The Bronx

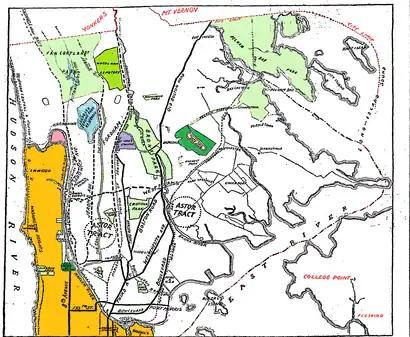
An 1896 " New York Times" map of parks and transit in the newly annexed Bronx. Marble Hill is in pink, cut off by water from the rest of Manhattan in orange. Van Cortlandt, Pelham Bay and Crotona Parks are light green, as is Bronx Park (now home to the New York Botanical Garden and Bronx Zoo), Woodlawn Cemetery medium green, sports facilities dark green, the not-yet-built Jerome Park Reservoir light blue, St. John's College (now Fordham University) violet, and the city limits of the newly expanded New York red.

The Bronx River flows south from Westchester County through the borough, emptying into the East River; it is the only entirely freshwater river in New York City. It separates the West Bronx from the schist of the East Bronx. A smaller river, the Hutchinson River (named after the religious leader Anne Hutchinson, killed along its banks in 1641), passes through the East Bronx and empties into Eastchester Bay.